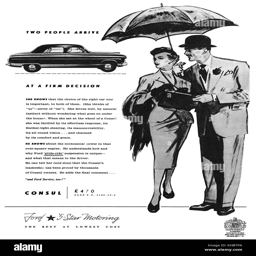
advertisement for the motor car